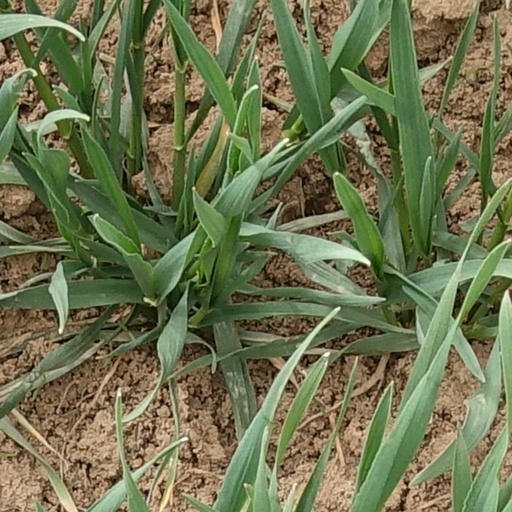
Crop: wheat